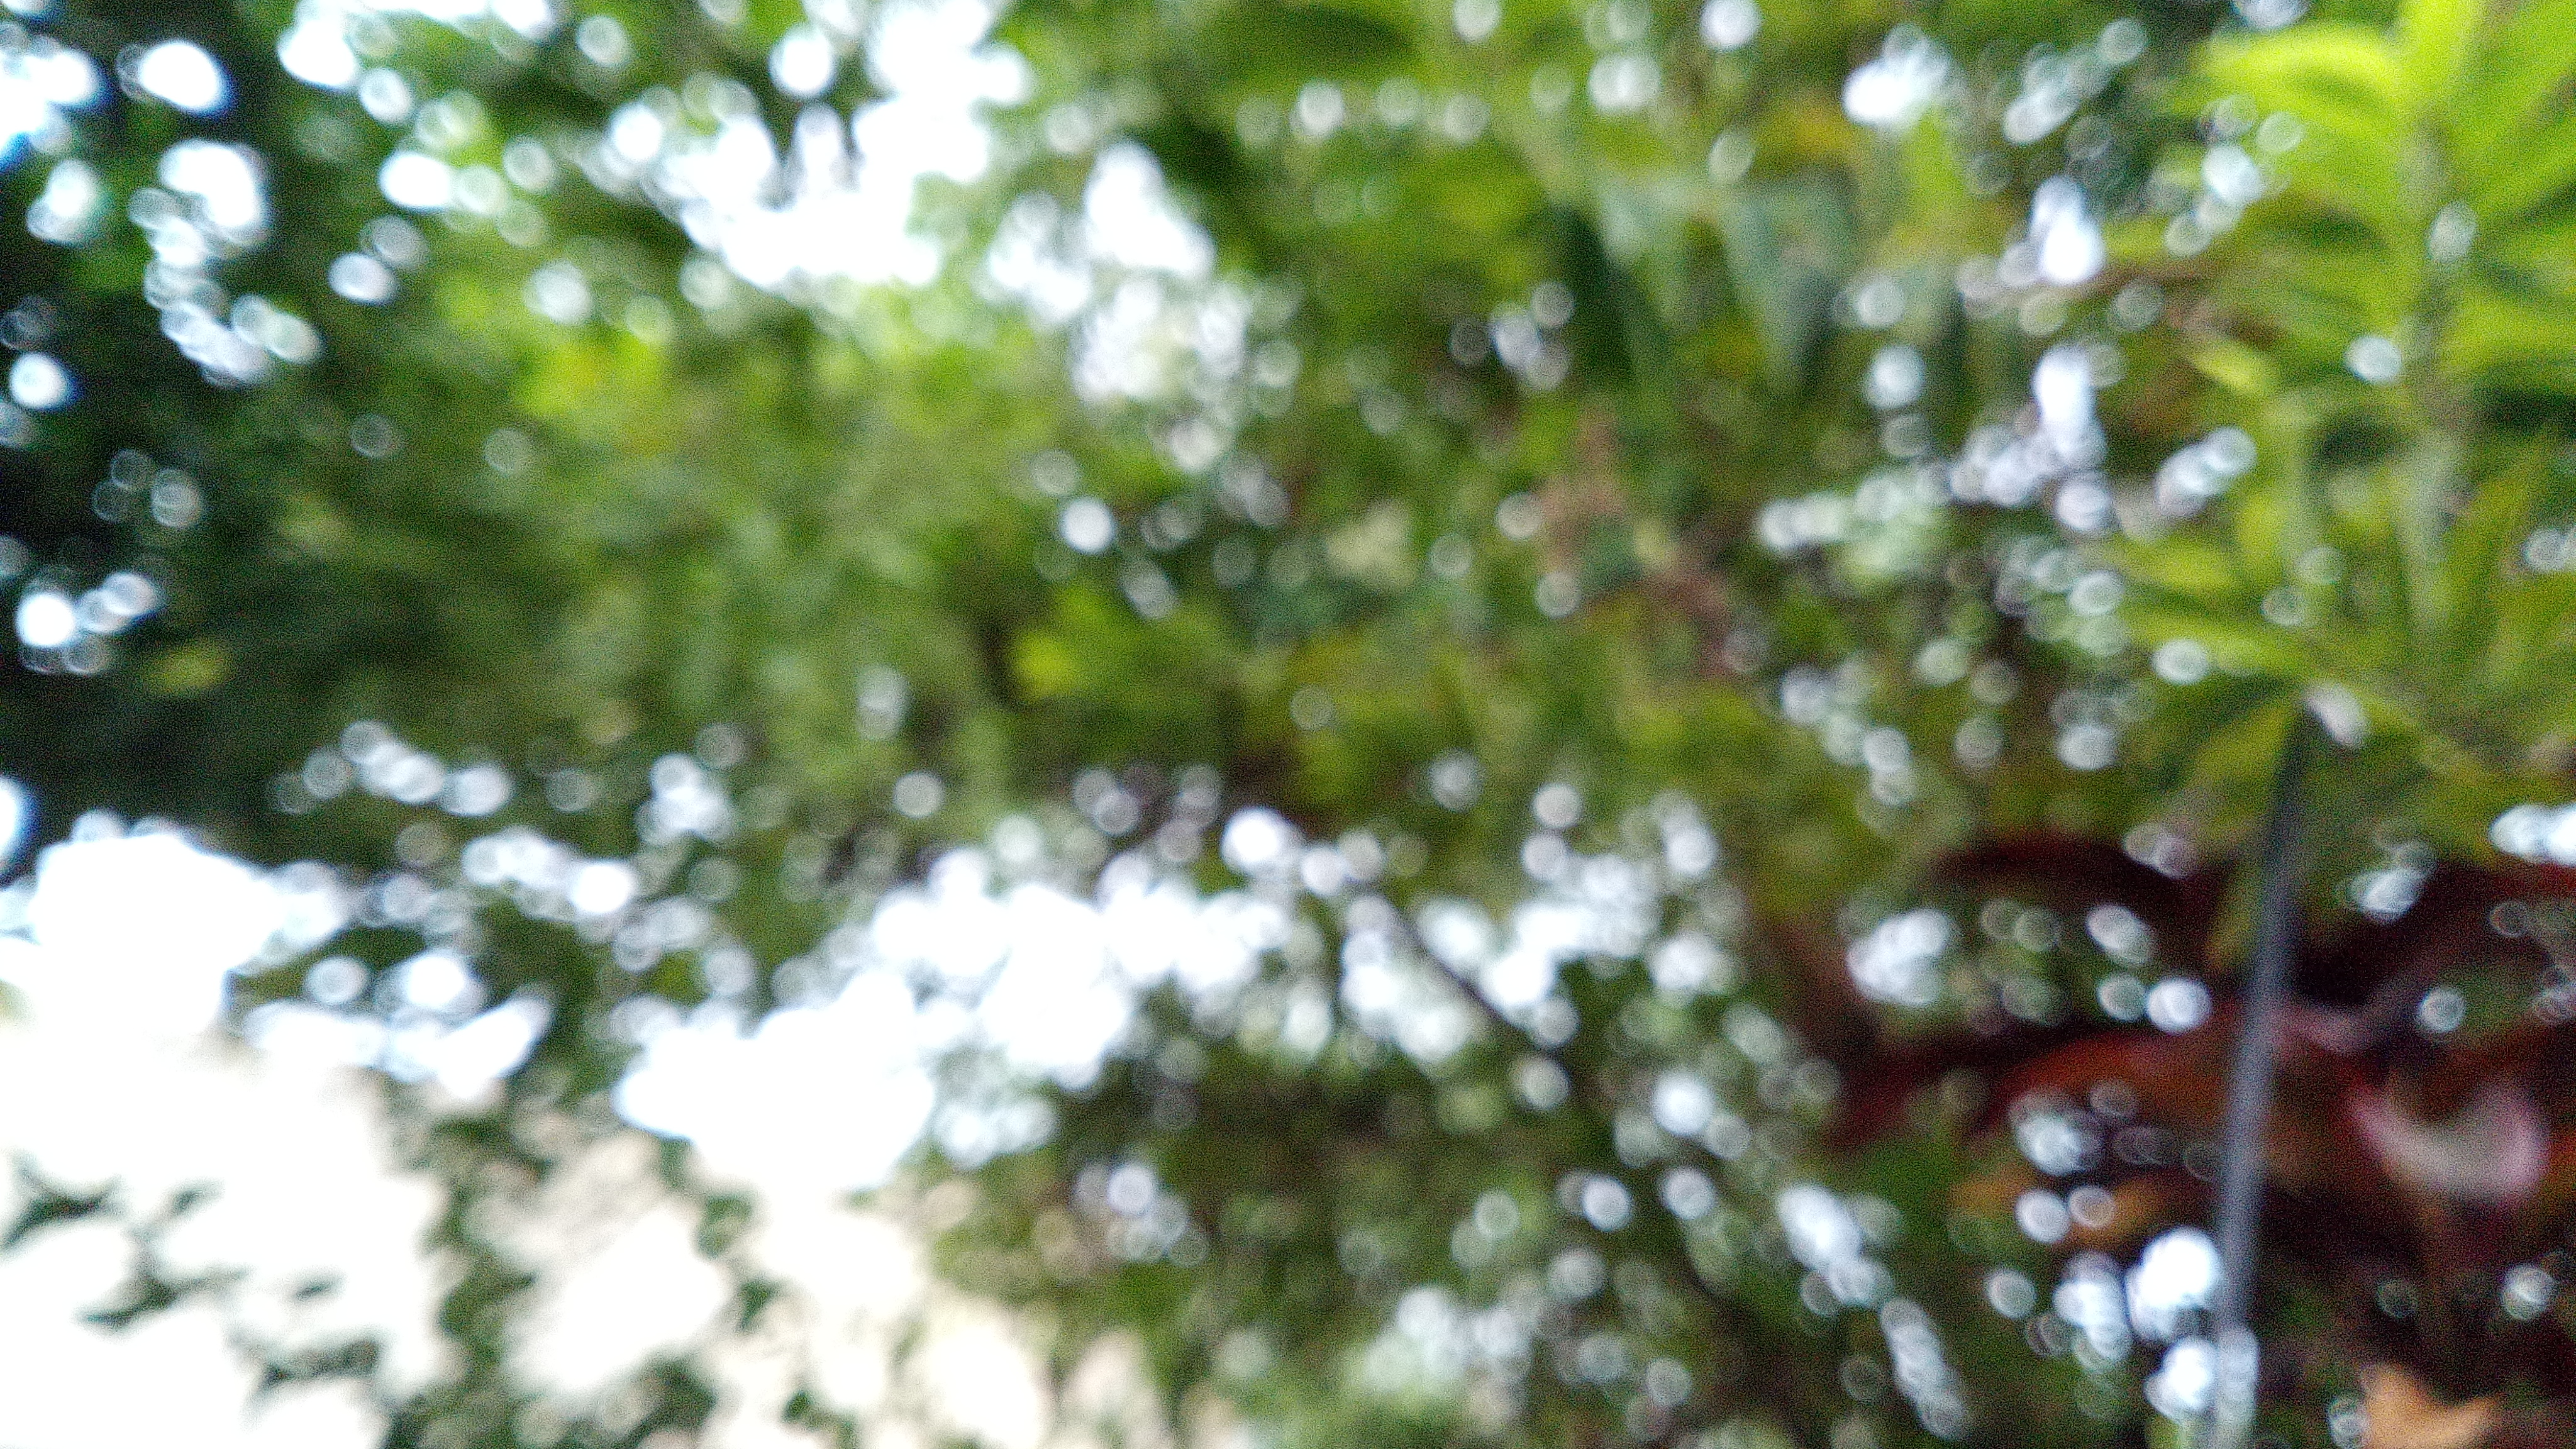
tree, branch, leaf, vegetation, flora, sunlight, plant, sky, water, spring, evergreen, grass, twig